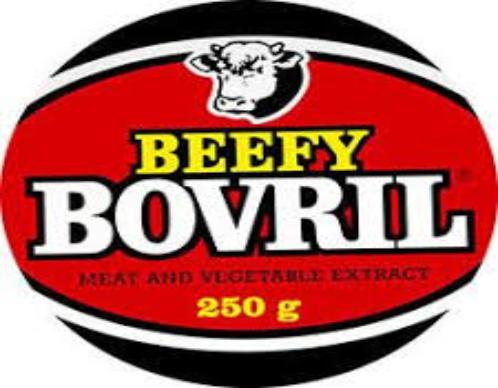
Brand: Bovril
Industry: Food